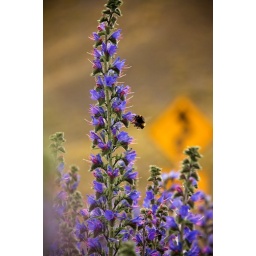
Also at Lindis pass...the yellowish thing in the back is the typical street sign warning the bee of many curves ahead...